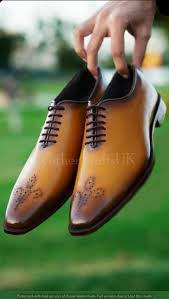
Label: Brogue